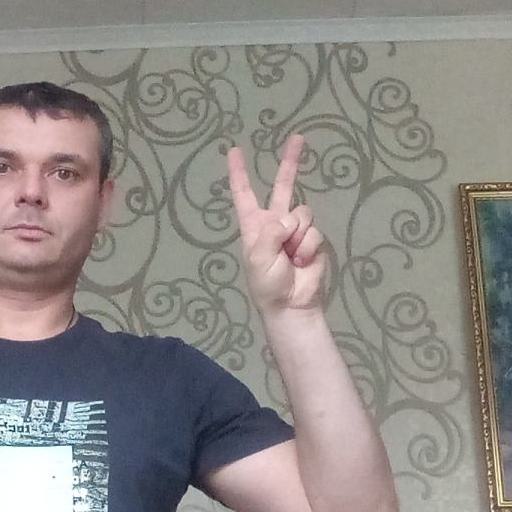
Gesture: peace